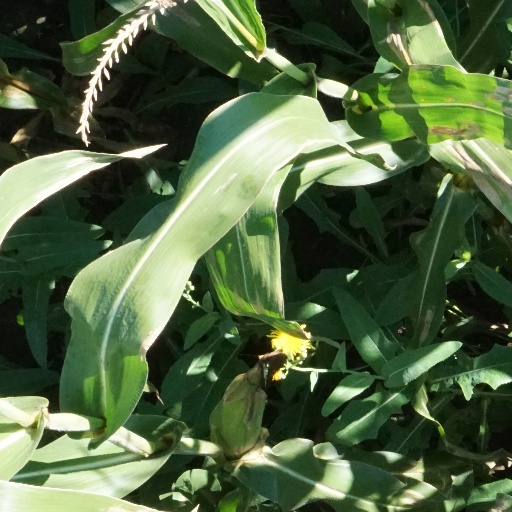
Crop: maize; corn